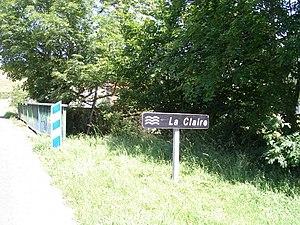
La Claire est une petite rivière française qui coule dans le département des Ardennes. C'est un affluent de la Vrigne en rive gauche, donc un sous-affluent de la Meuse.